Long Hanborough

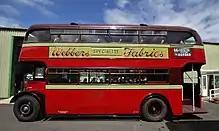
1950 AEC Regent III bus at Oxford Bus Museum, next to Hanborough railway station

Next to Hanborough railway station are Oxford Bus Museum and the Morris Motors Museum. The bus museum has a collection of 40 historic buses and coaches that operated in Oxfordshire, plus relics of Oxford's former horse tramways. The Morris Motors museum has a dozen historic vehicles built by Nuffield Organization companies, mainly Morris Motors.